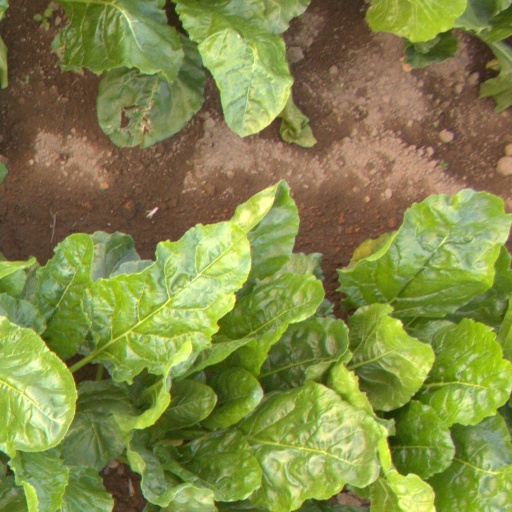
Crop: sugar beet